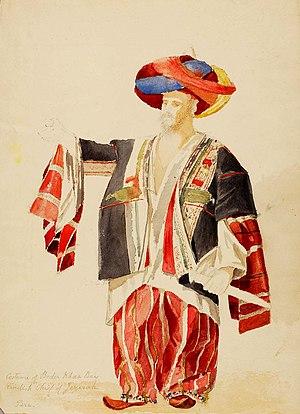
On nomme révoltes kurdes des soulèvements menés par des Kurdes contre l'empire ottoman, puis contre la République turque, les gouvernements iraniens ou l’État irakien.